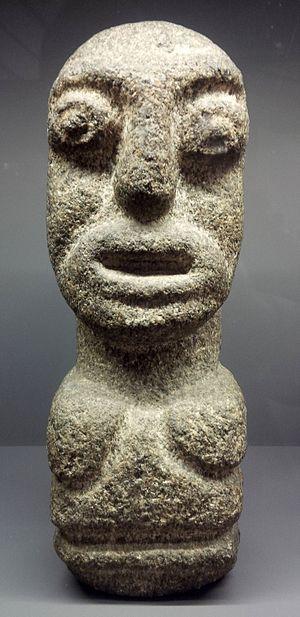
Les Barbus Müller sont une série de statuettes sculptées dans du granit ou de la pierre volcanique. Leur nom provient du collectionneur Josef Müller qui les découvrit chez un antiquaire en 1940, ainsi qu'au grand nombre de visages barbus sculptés dans cette série. Ils ont longtemps été d'origine incertaine, et de nombreuses hypothèses ont été formulées à ce sujet. On ignorait le nom de leur créateur, leur lieu d'origine et l'époque exacte où elles avaient été sculptées. Ces trois points ont été élucidés en 2017 par le peintre, chercheur indépendant et spécialiste d'art singulier Bruno Montpied.